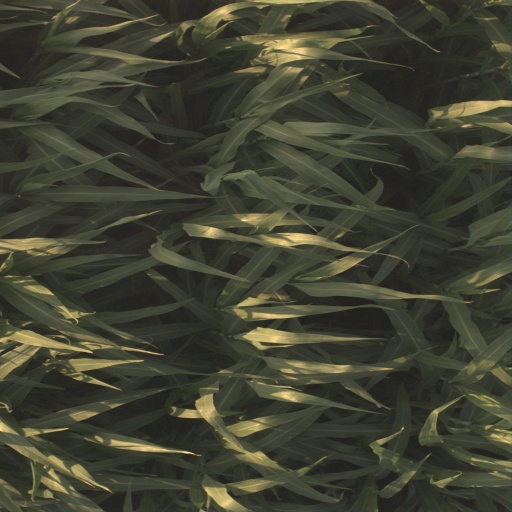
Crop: sorghum